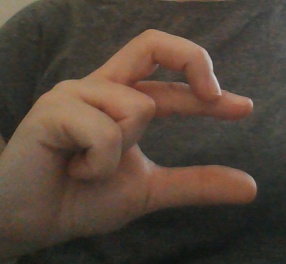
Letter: thal